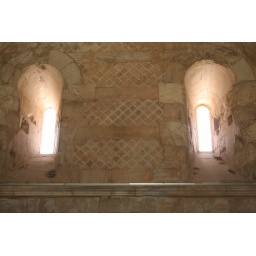
Lancet windows in Castel Del Monte castle in southern Italy